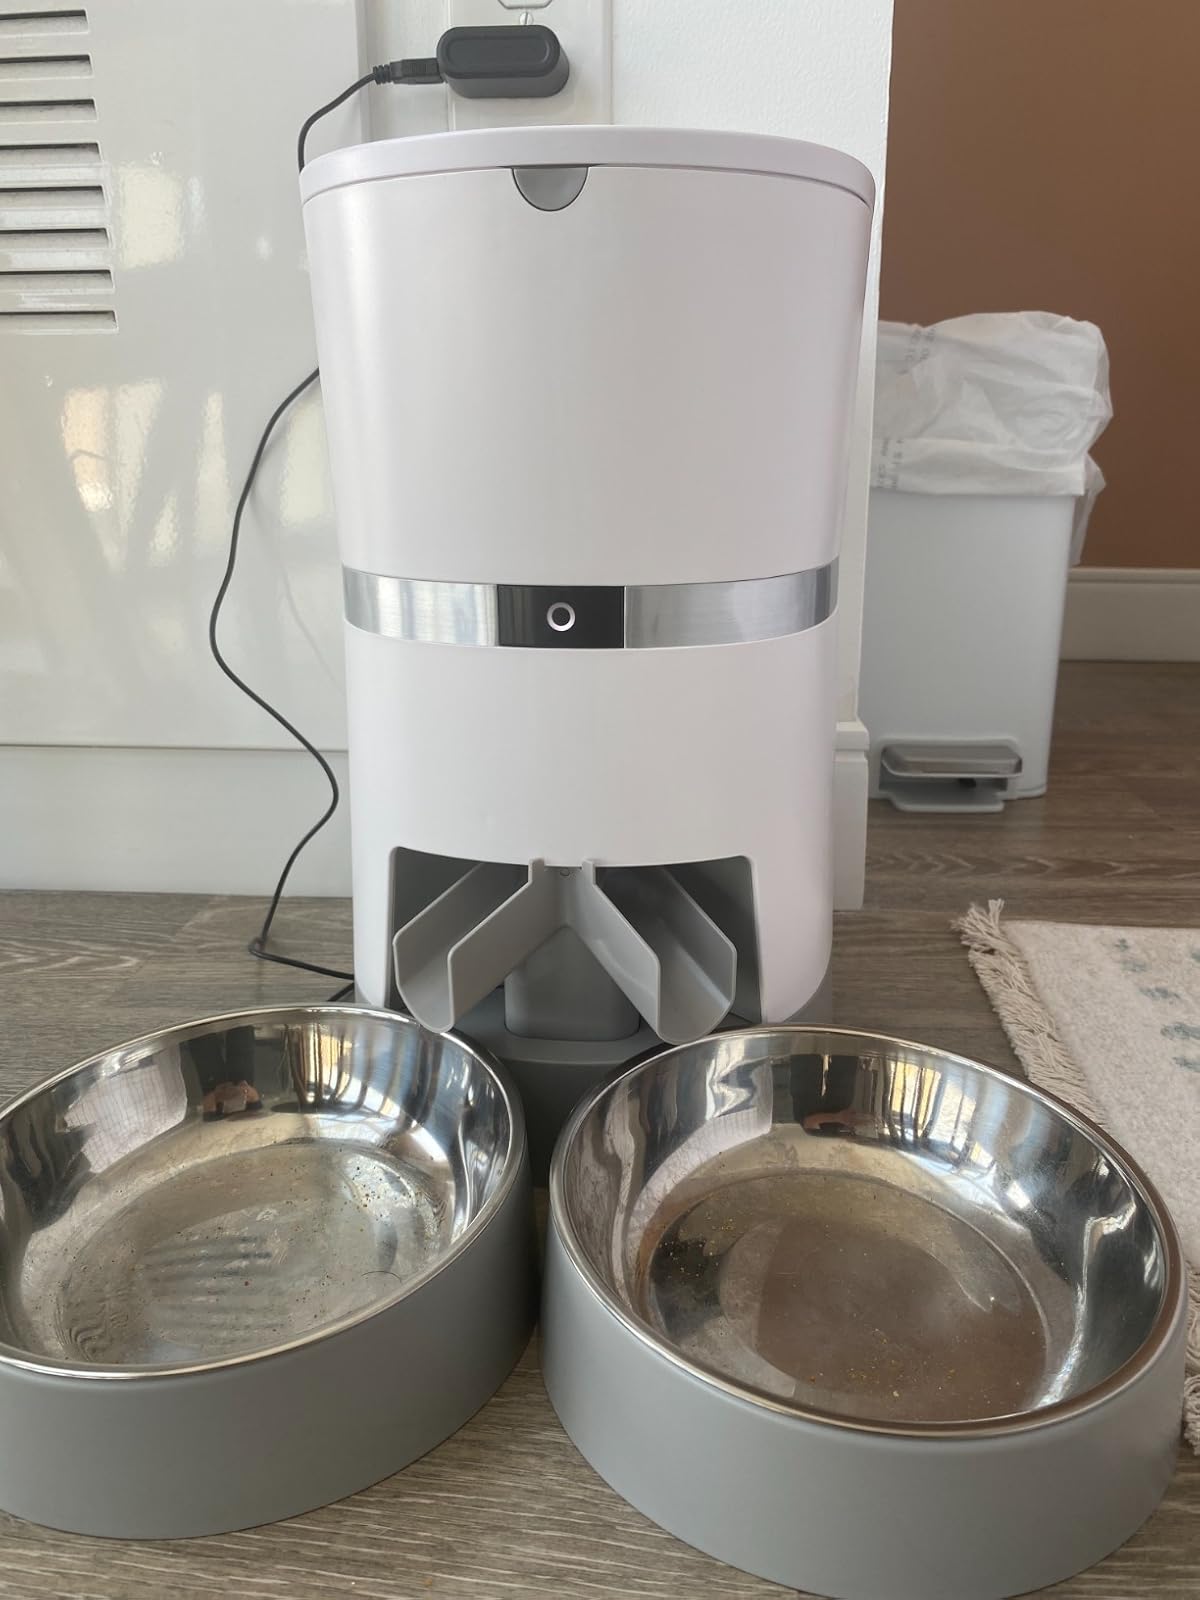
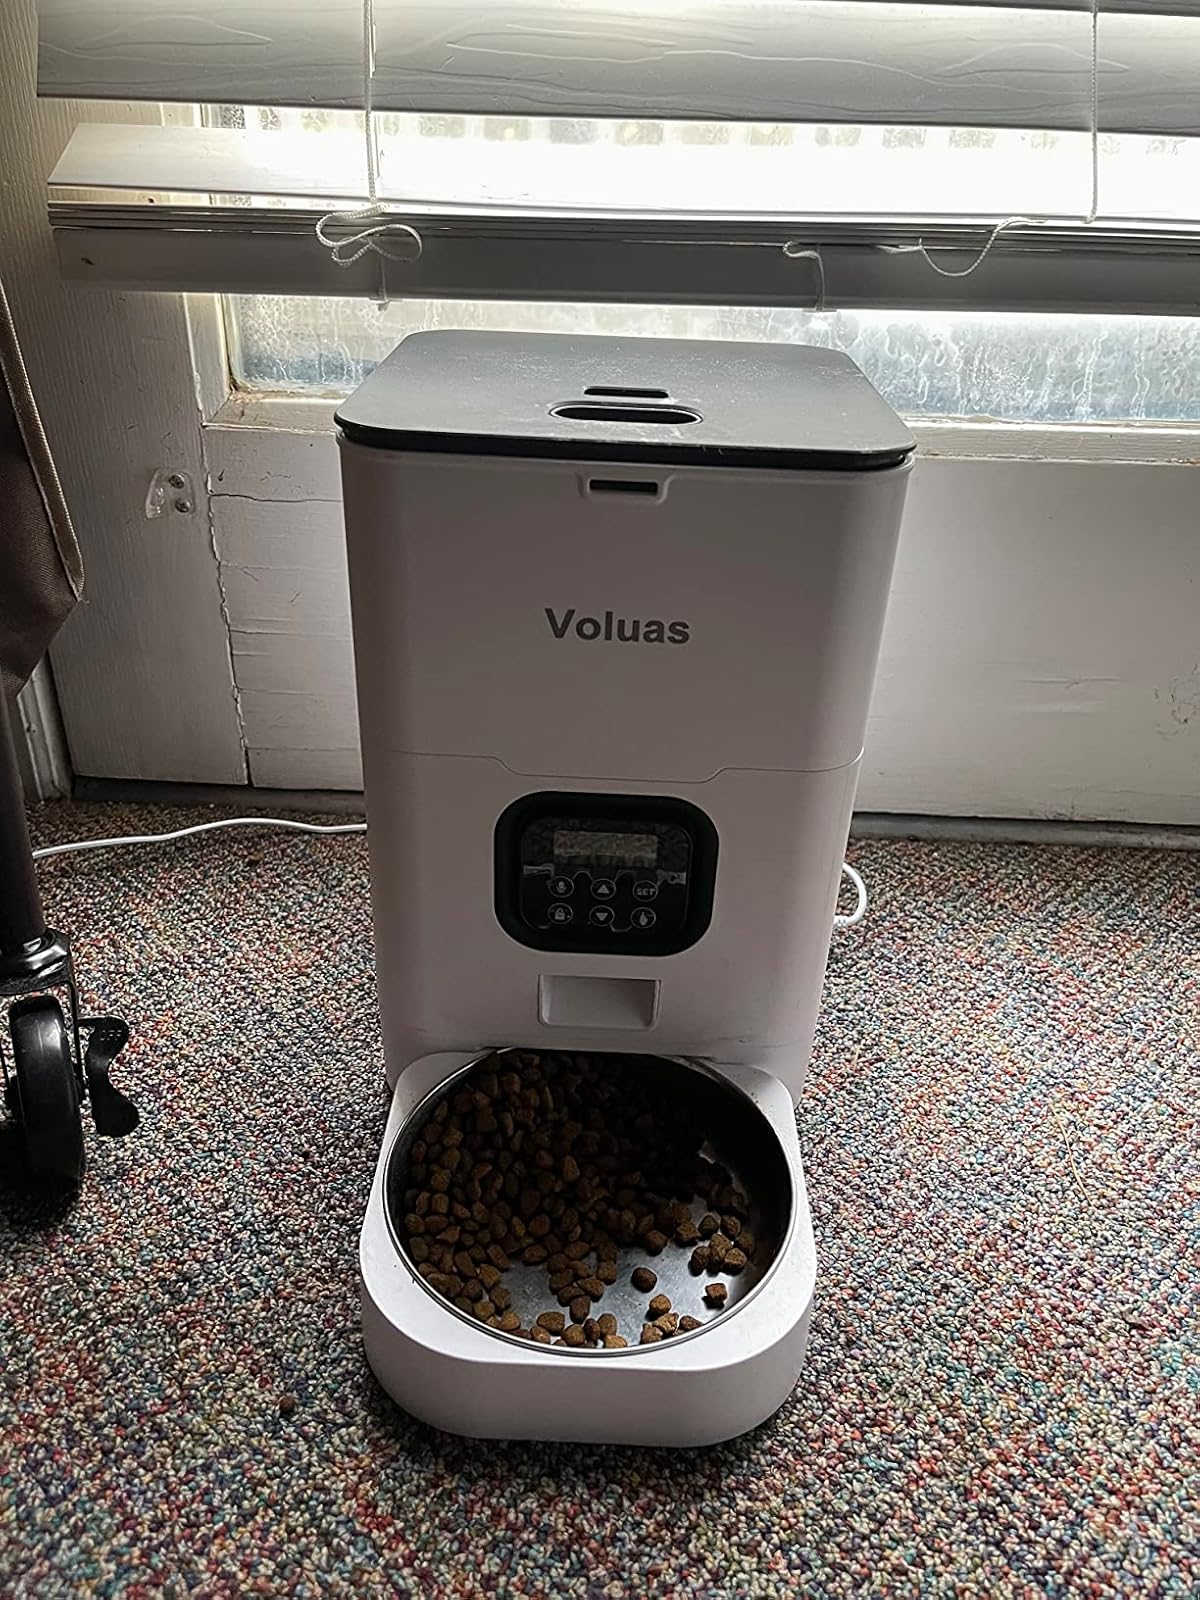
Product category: items_feeder
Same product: no